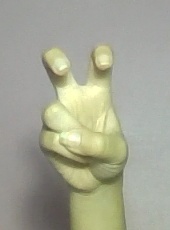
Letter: toot